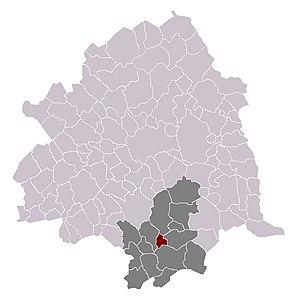
Tourmignies dans son canton et son arrondissement
Tourmignies est une commune française, située dans le département du Nord en région Hauts-de-France.